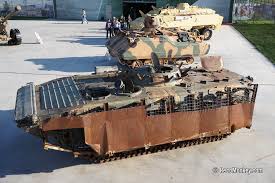
Label: BMP-1